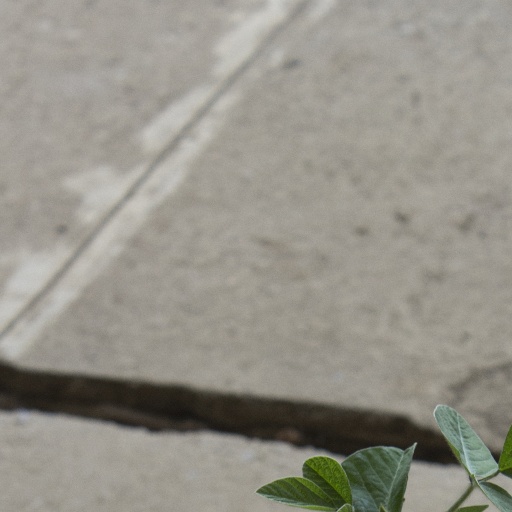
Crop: soybean